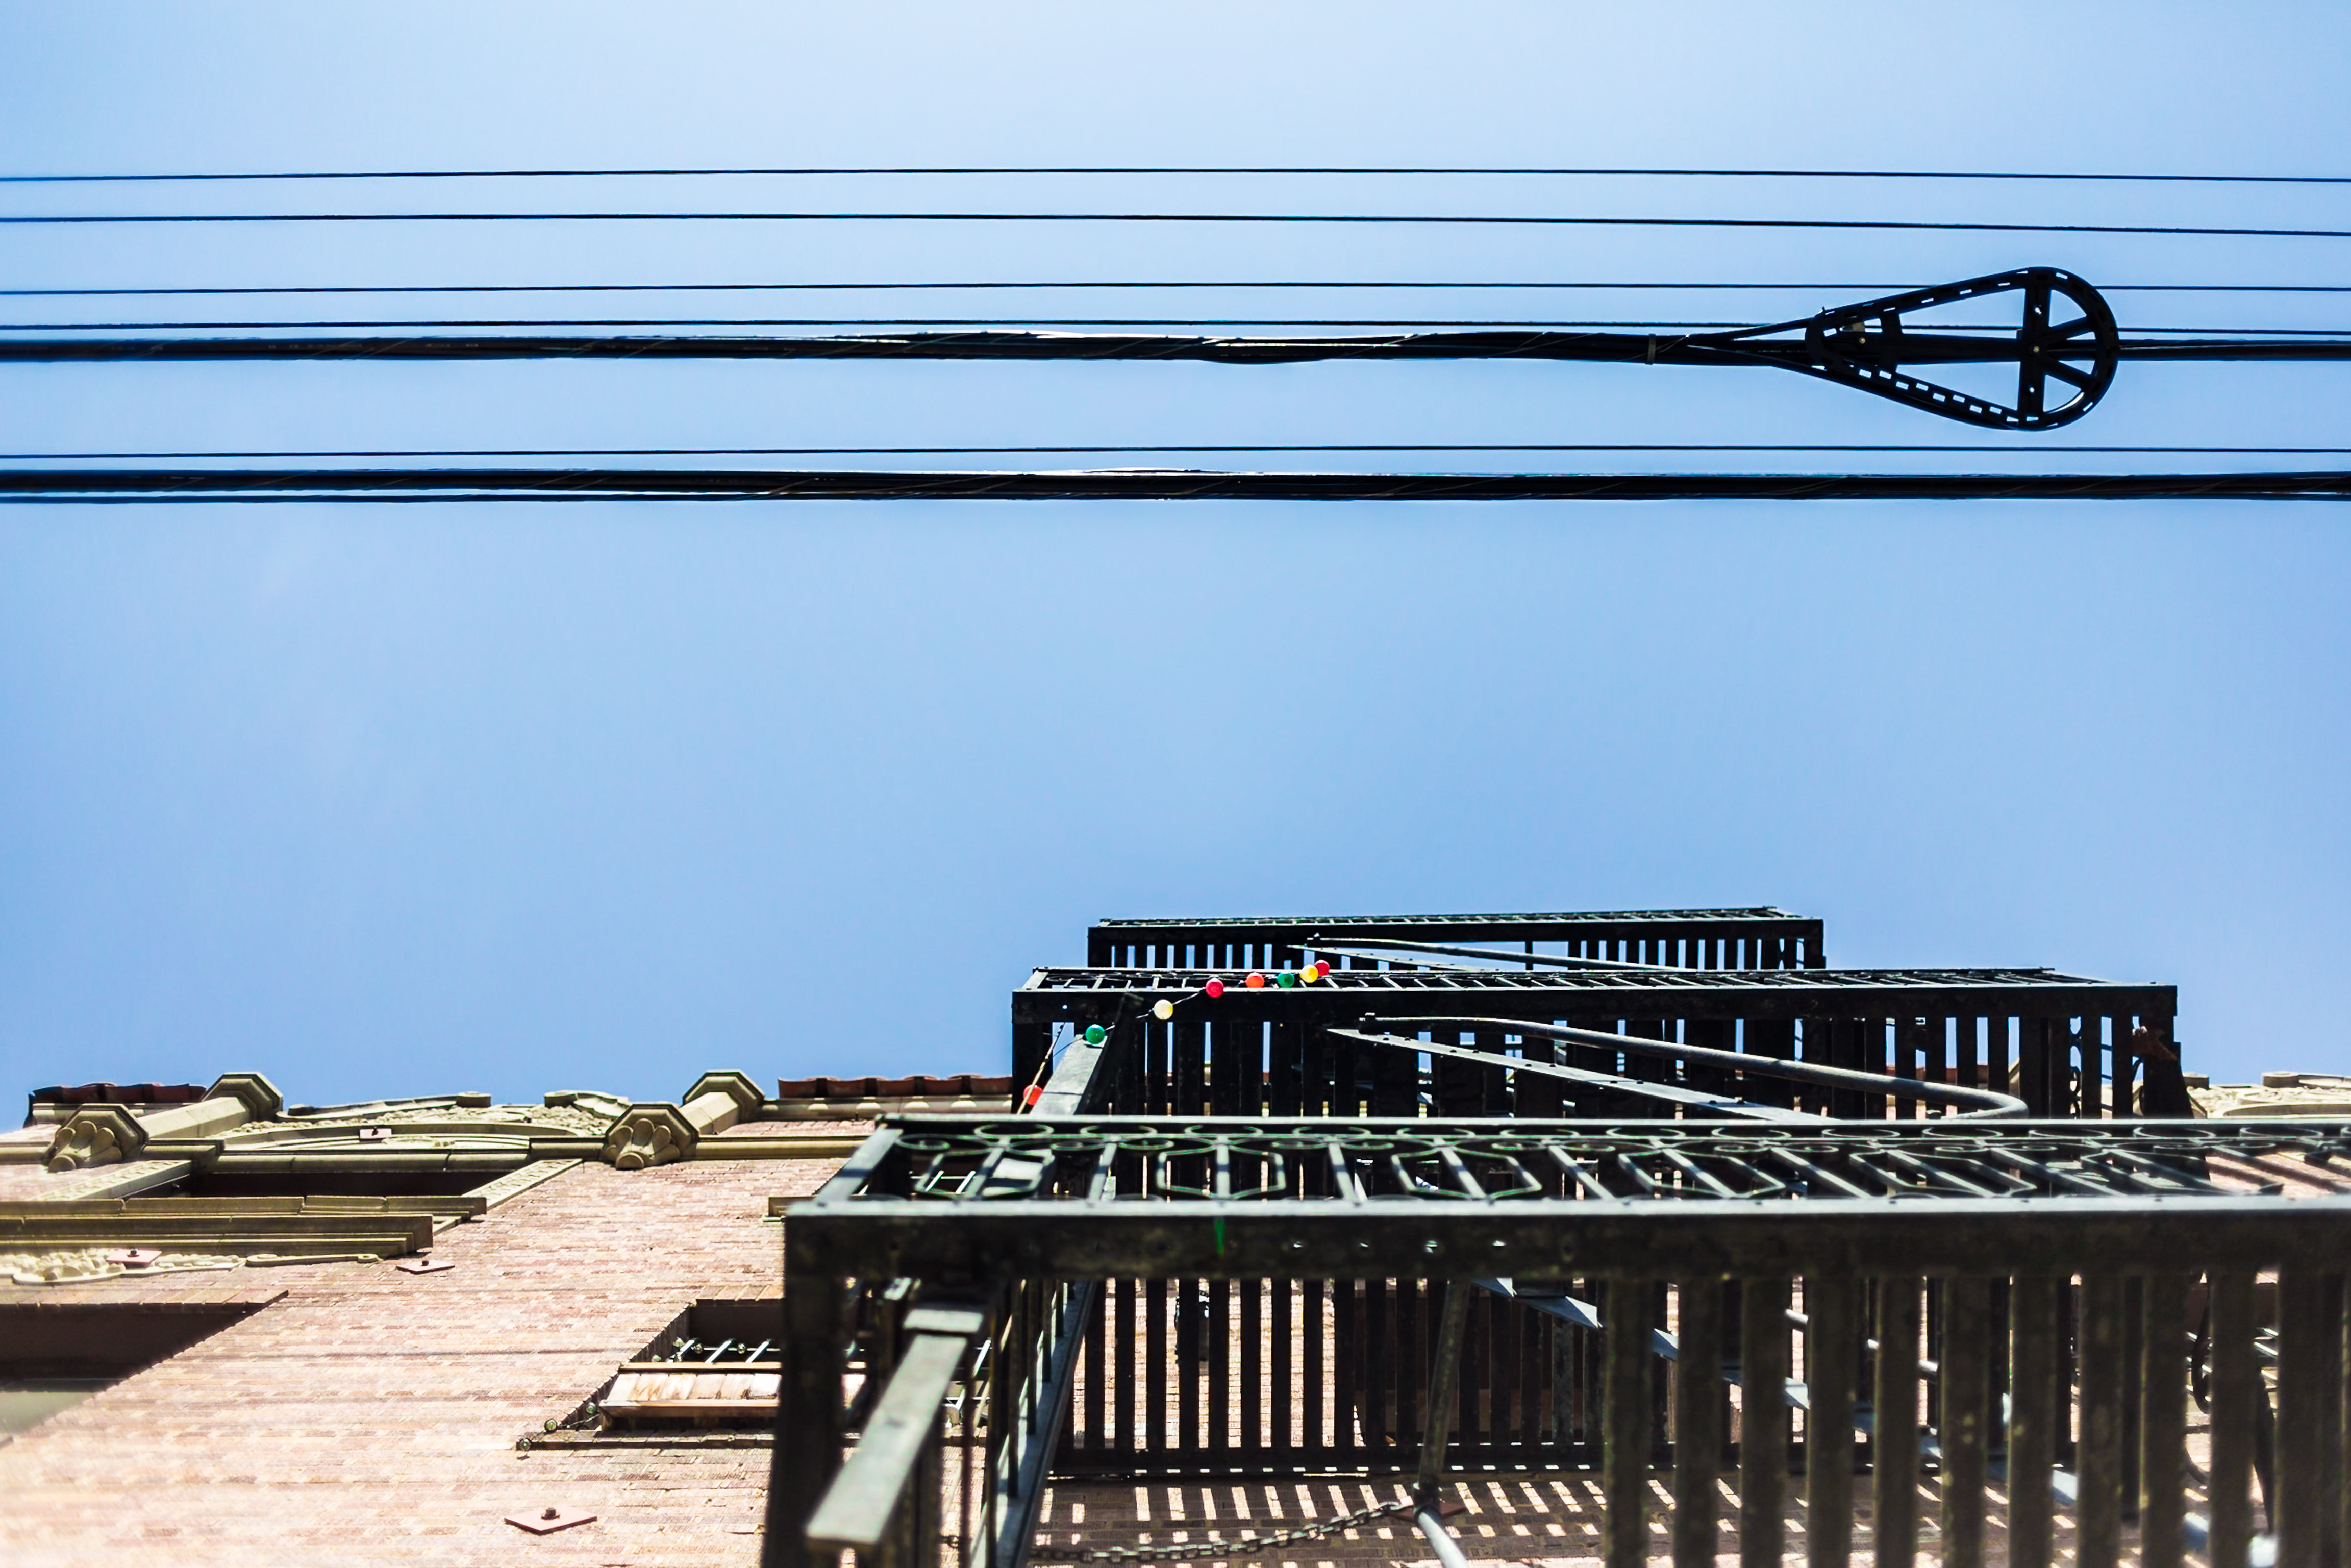
track, bridge, overpass, transport, line, vehicle, stadium